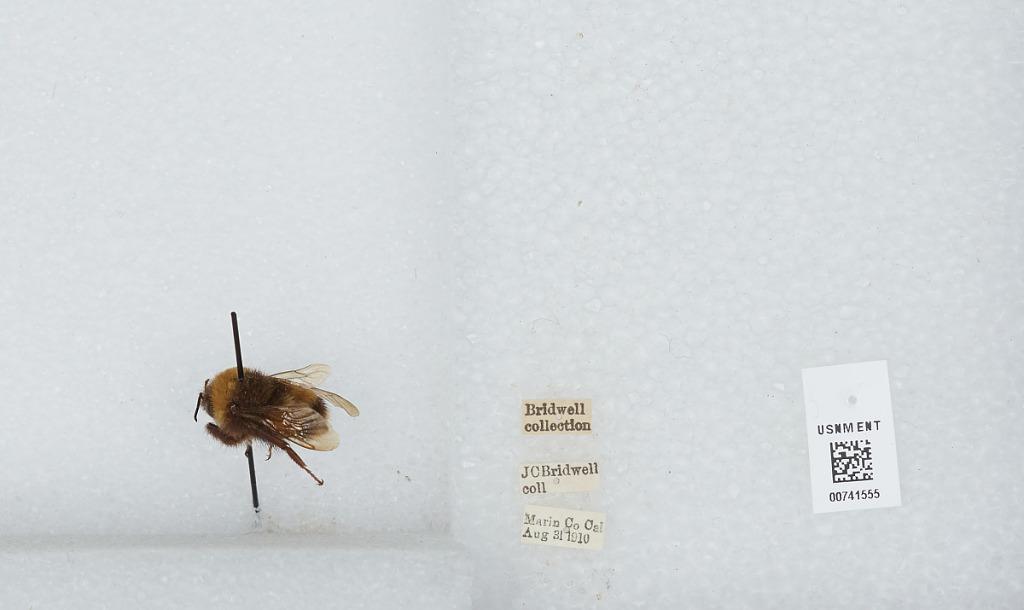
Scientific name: Bombus (Bombus) occidentalis Greene
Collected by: J. Bridwell
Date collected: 1910-8-31
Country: United States
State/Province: California
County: Marin
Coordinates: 38.03, -122.73